Dave Clark (musician)

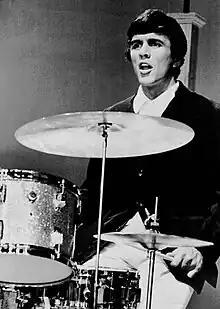
Clark in a 1965 US television appearance with the Dave Clark Five

David Clark (born 15 December 1939) is an English musician, songwriter, record producer and entrepreneur. Clark was the leader, drummer and manager of the 1960s beat group the Dave Clark Five, the first British Invasion band to follow the Beatles to the United States in 1964. In 2008, Clark and his band were inducted into the Rock and Roll Hall of Fame.